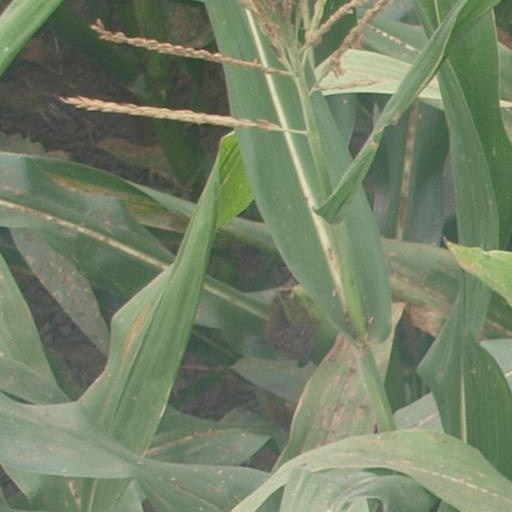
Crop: maize; corn